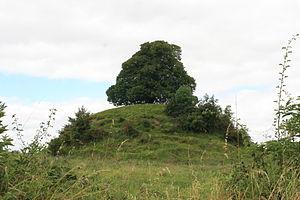
En botanique, un houppier ou couronne est la partie d'un arbre constituée d'un ensemble structuré des branches situées au sommet du tronc. Caractérisés par le phénomène d'héliotropisme positif, ces axes végétatifs peuvent aussi avoir pour origine des suppléants hiérarchisés entre eux.
Clonard est un village du comté de Meath en Irlande.